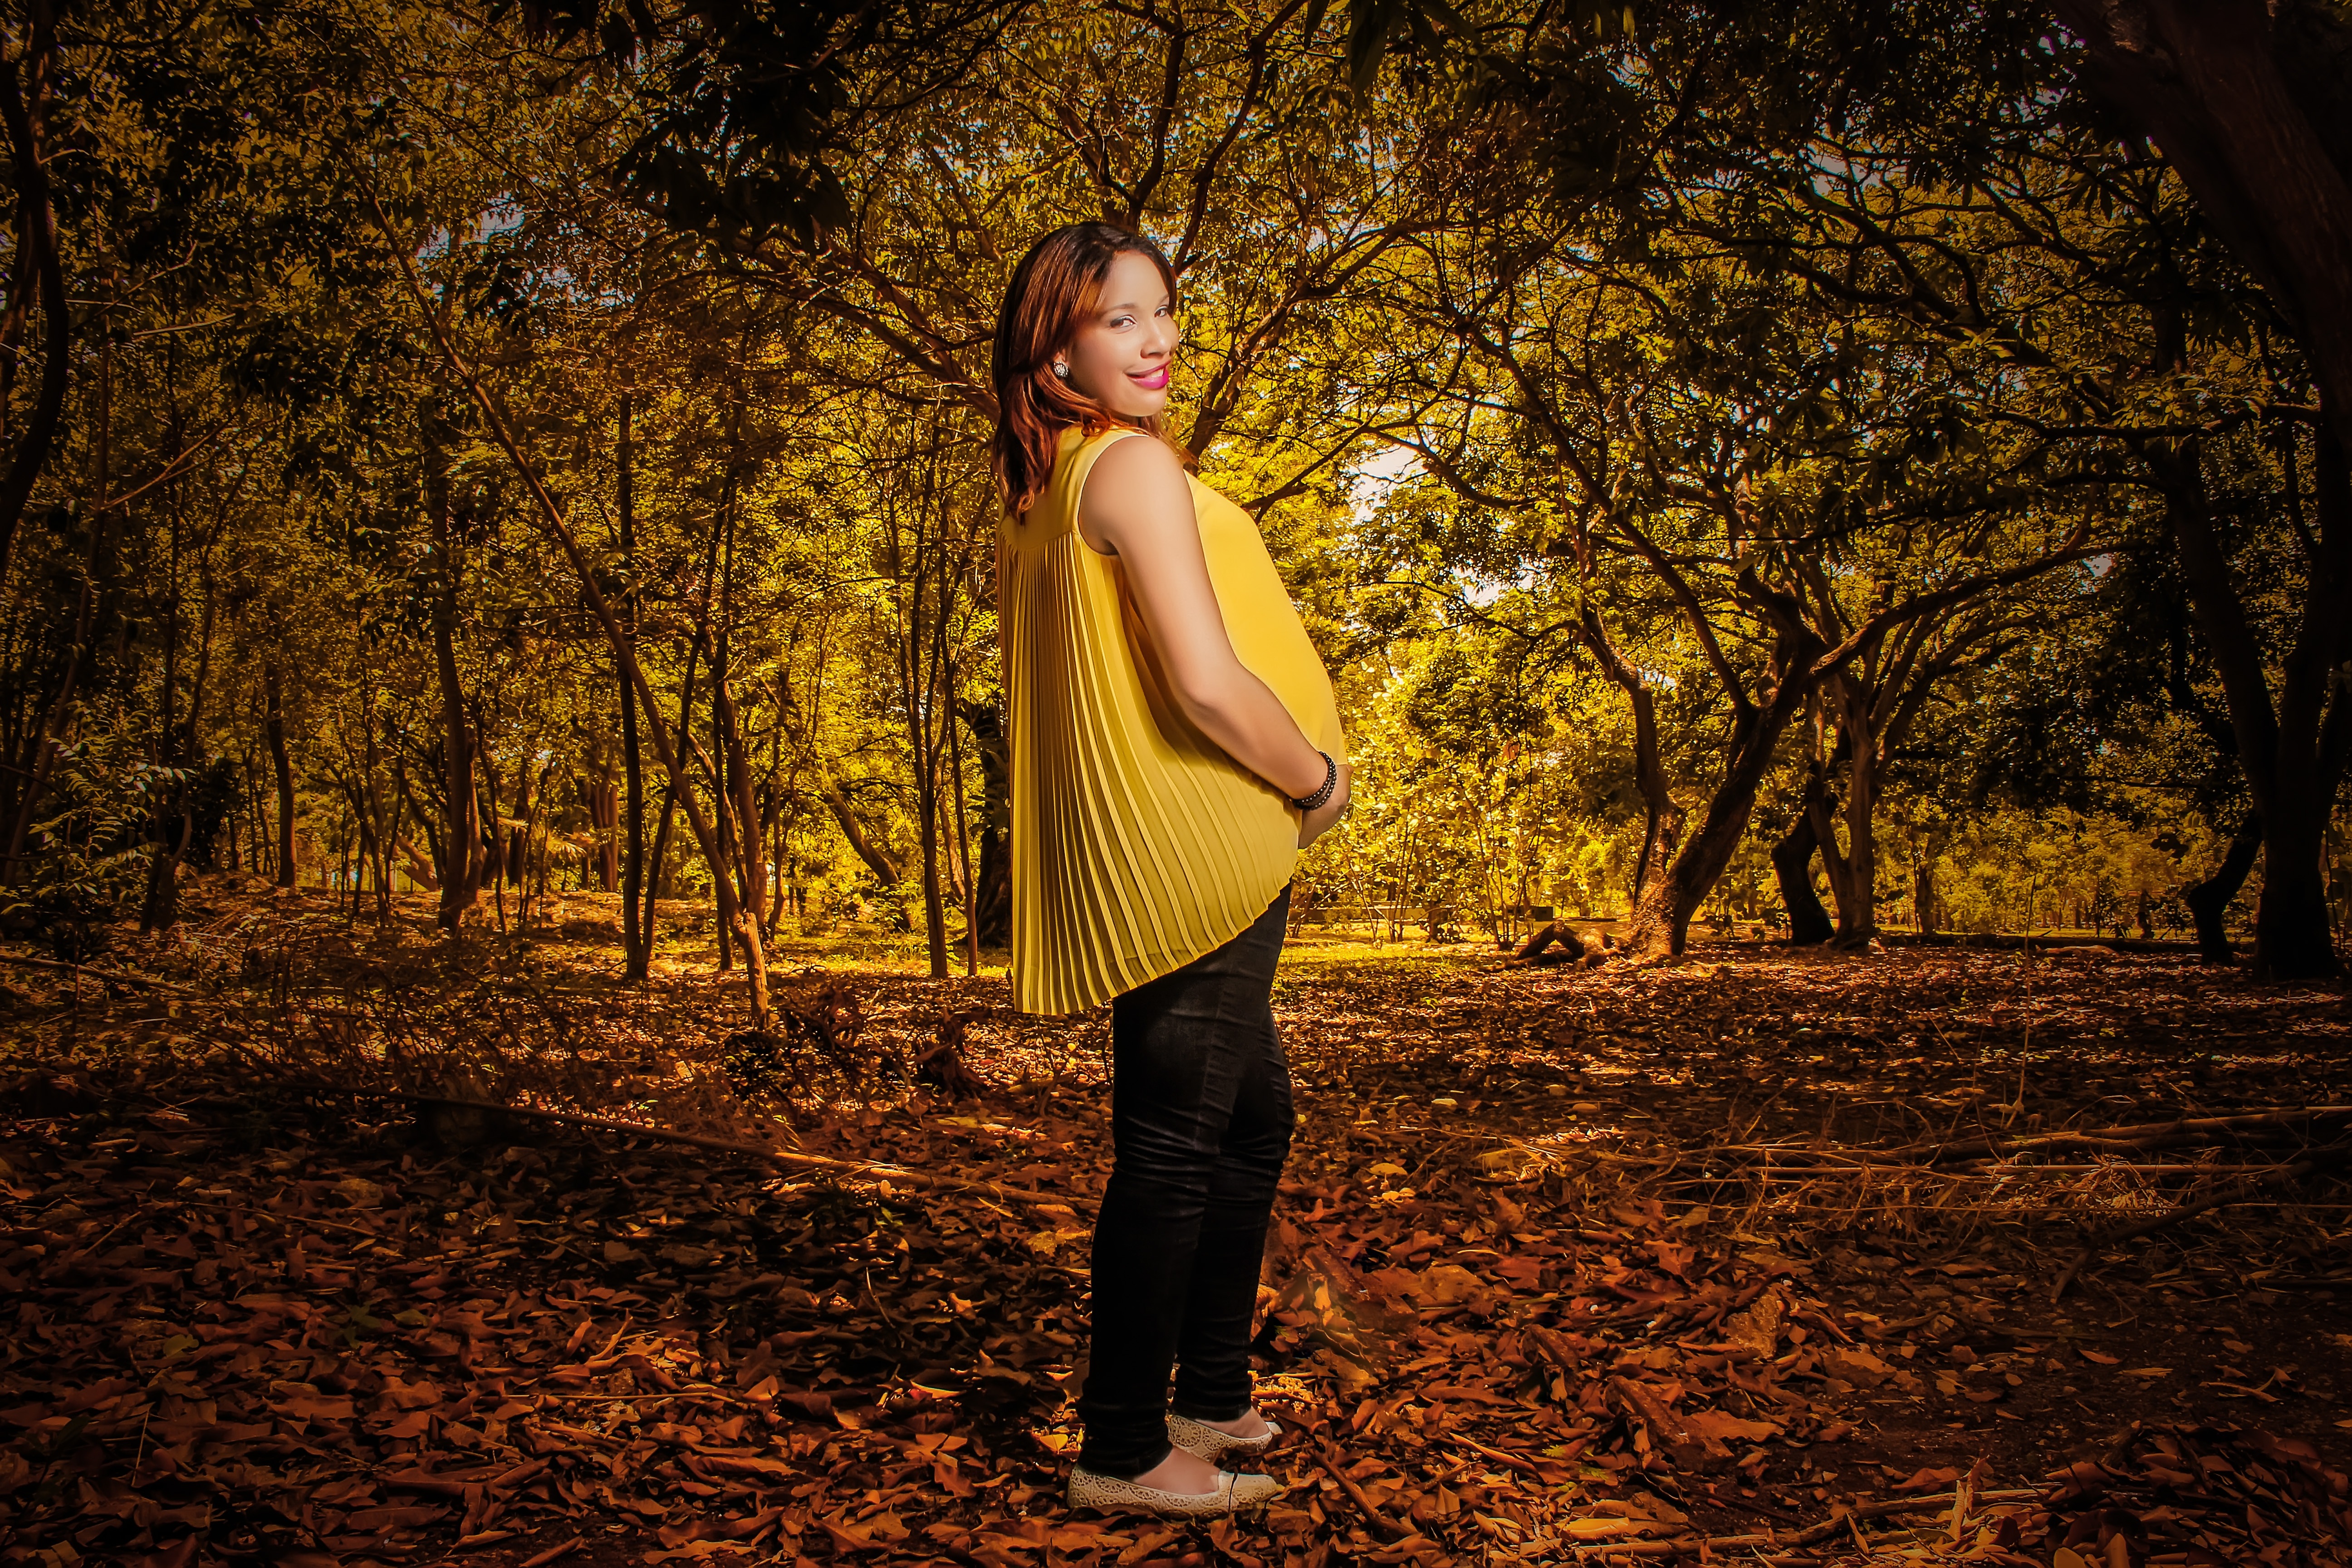
tree, nature, forest, light, plant, photography, sunlight, morning, leaf, singer, evening, spring, autumn, darkness, season, photograph, barriga, beauty, sexy, woodland, habitat, emotion, carolina, medina, omar, mami, papi, embazarada, ponciano, natural environment, woody plant